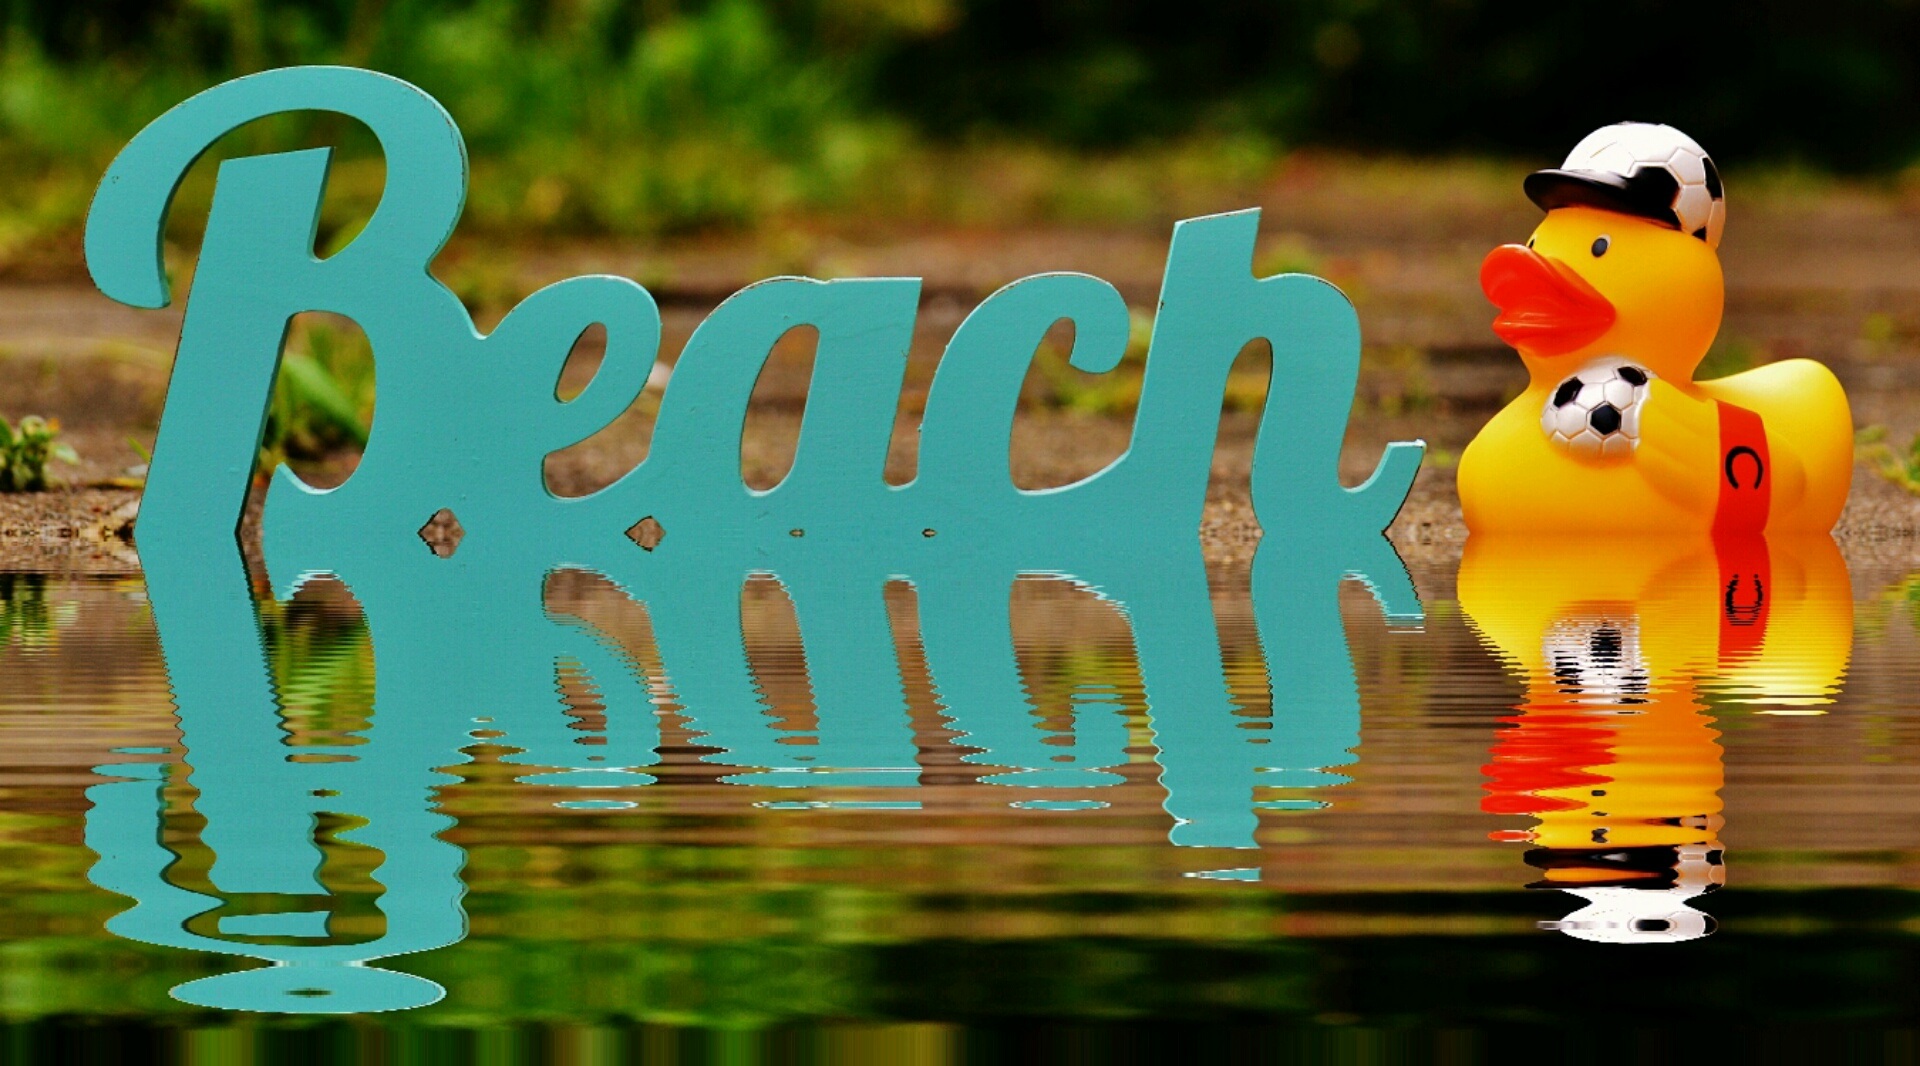
beach, sea, water, bird, sun, summer, relax, color, holiday, yellow, leisure, font, bank, relaxation, duck, resort, holidays, water bird, mirroring, distant, recovery, rubber duck, ducks geese and swans